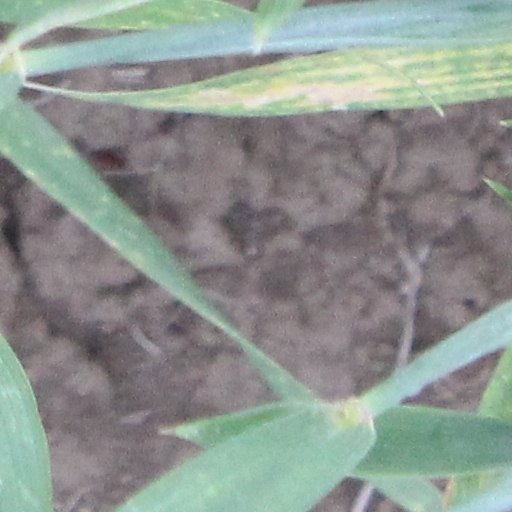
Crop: wheat